Boaventura de Sousa Santos

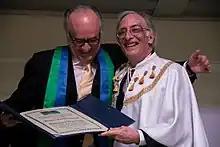
Sousa Santos (left) being awarded a doctorate honoris causa by the University of Brasília, in Brazil, 2012.

He has written and published widely on the issues of globalization, sociology of law and the state, epistemology, social movements and the World Social Forum in 10 languages. He has been awarded several prizes, most recently Frantz Fanon Lifetime Achievement 2022, by the Caribbean Philosophical Association; Science and Technology Prize of Mexico, 2010; the Kalven Jr. Prize of the Law and Society Association, 2011.